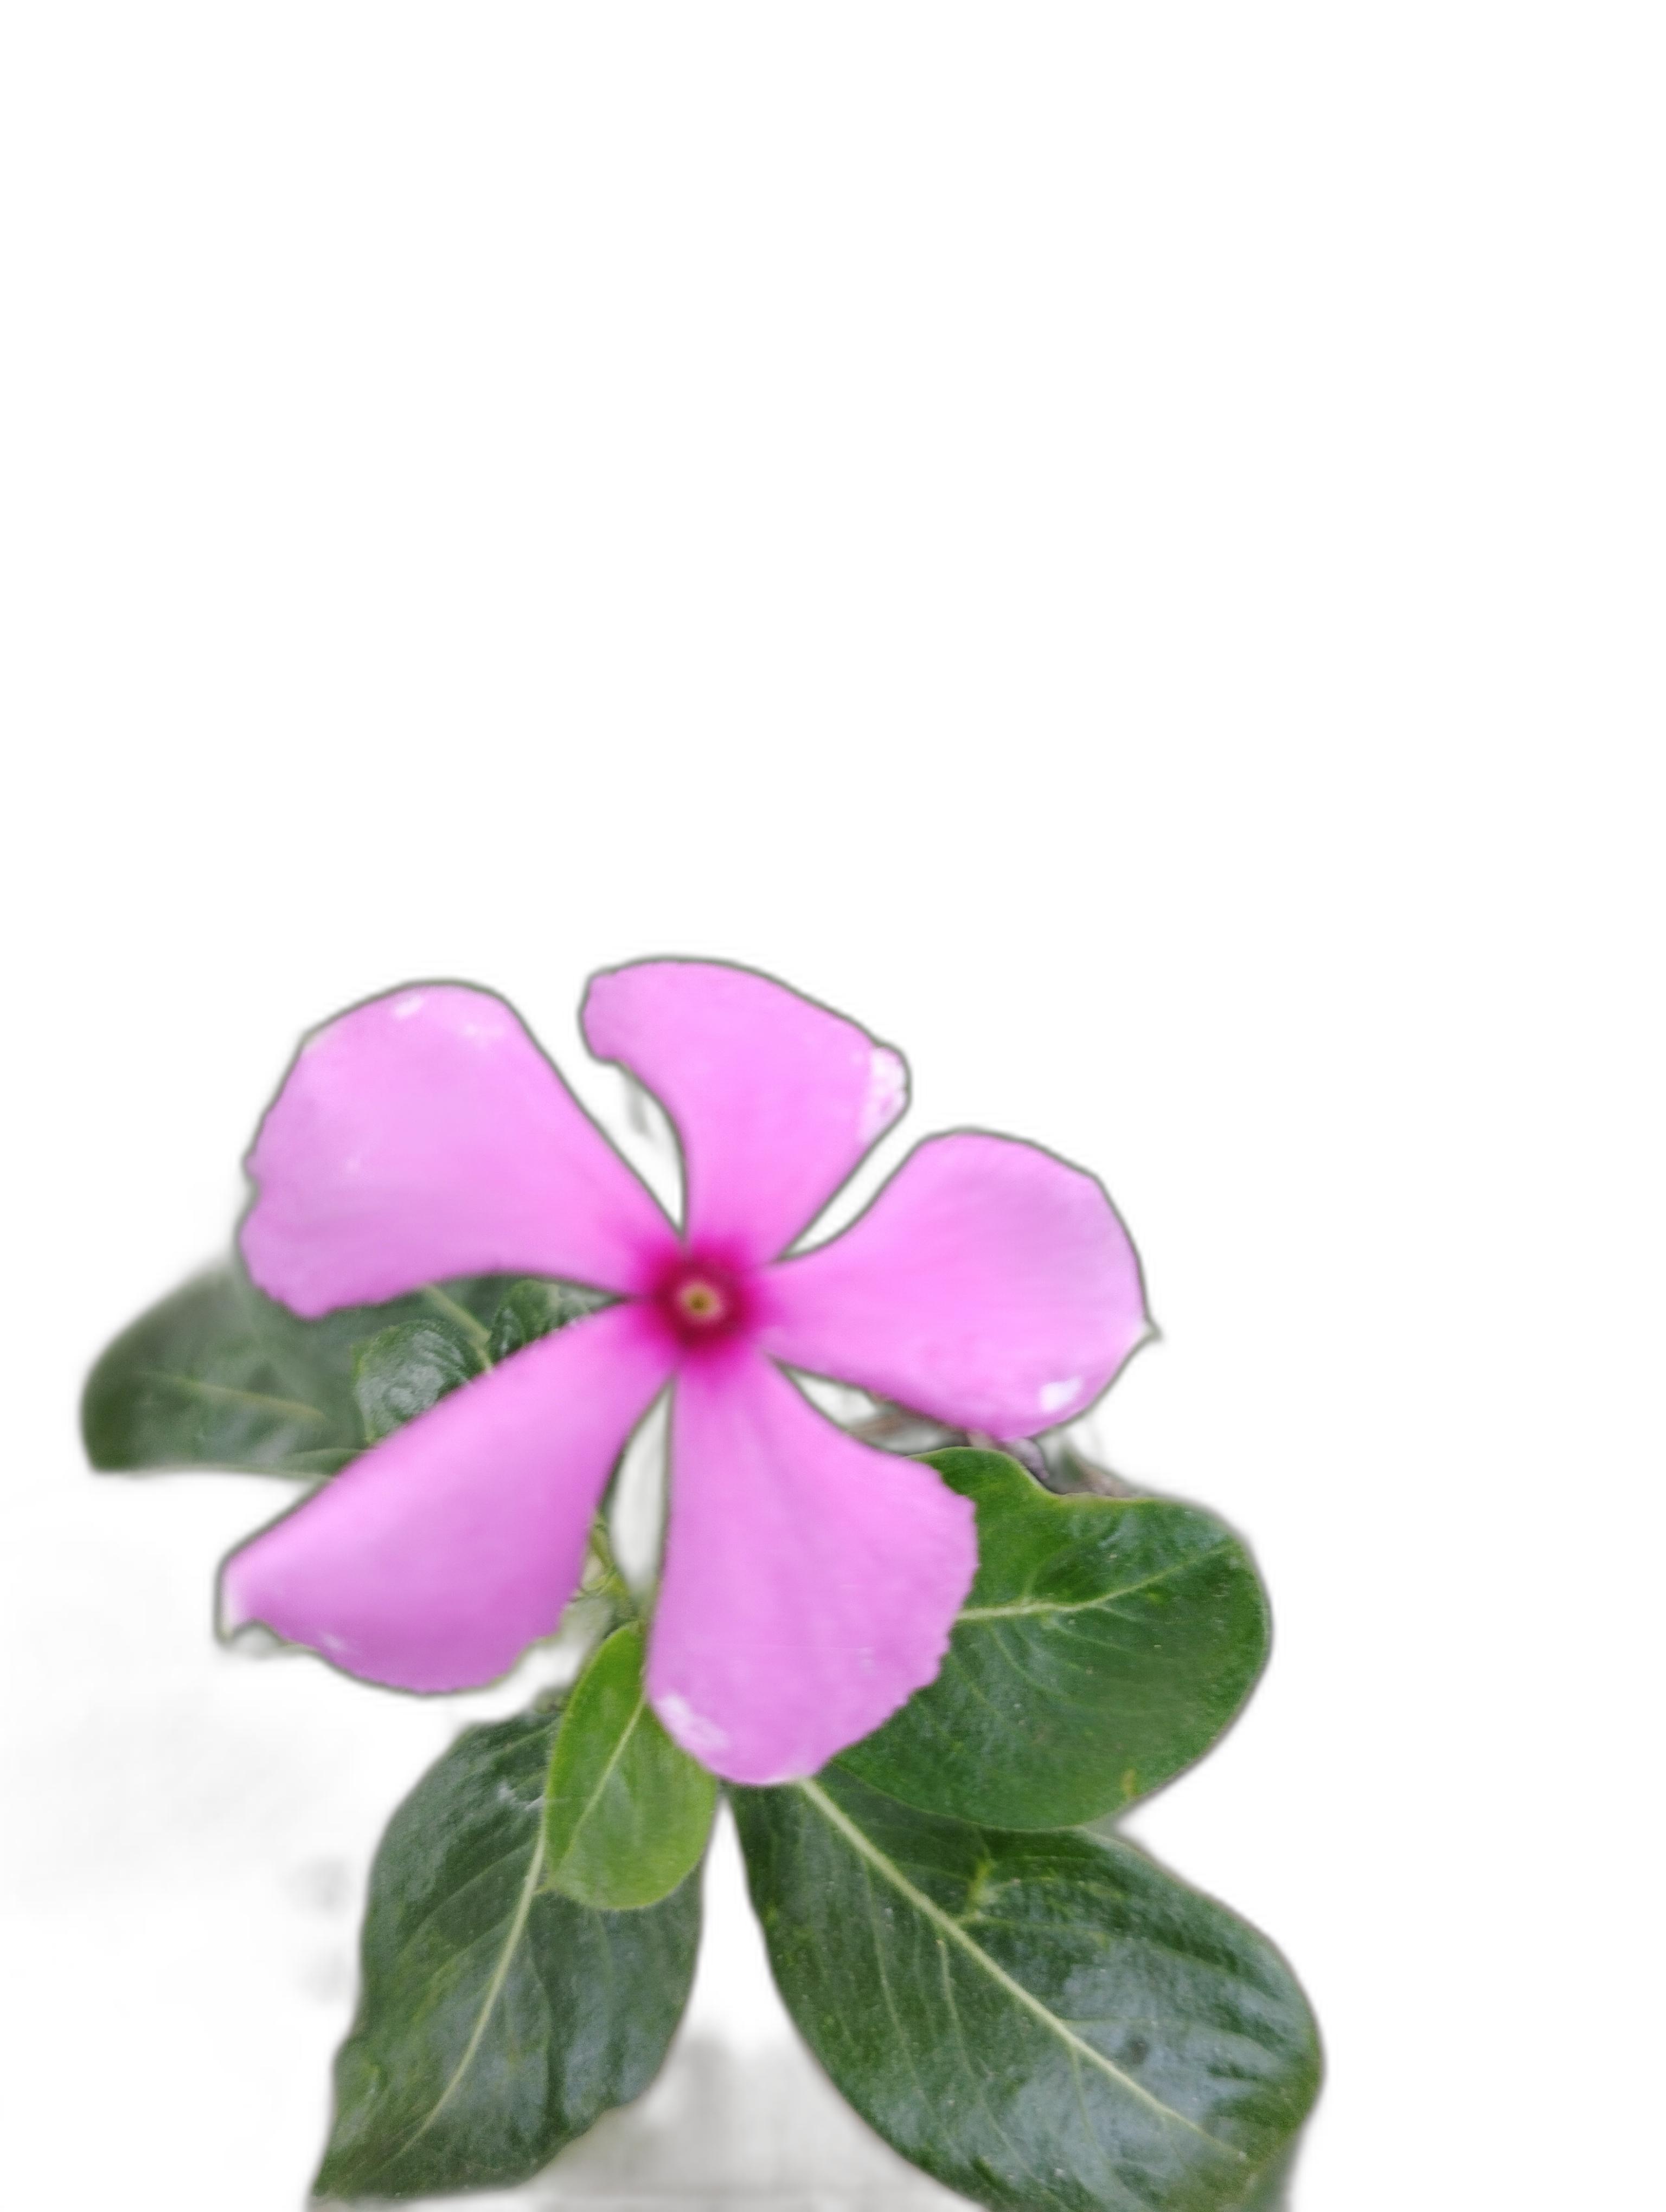
Label: Madagascar periwinkle